Einar W. Juva

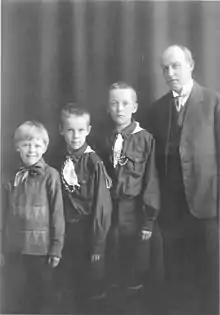
Einar W. Juva with his sons Klaus (left), Mikko and Juhani in 1929.

Einar Wilhelm Juva (7 January 1892 – 6 September 1966) was a Finnish historian, professor at Turku University 1920–1955. His surname until 1935 was Juvelius. He was born in Raahe.